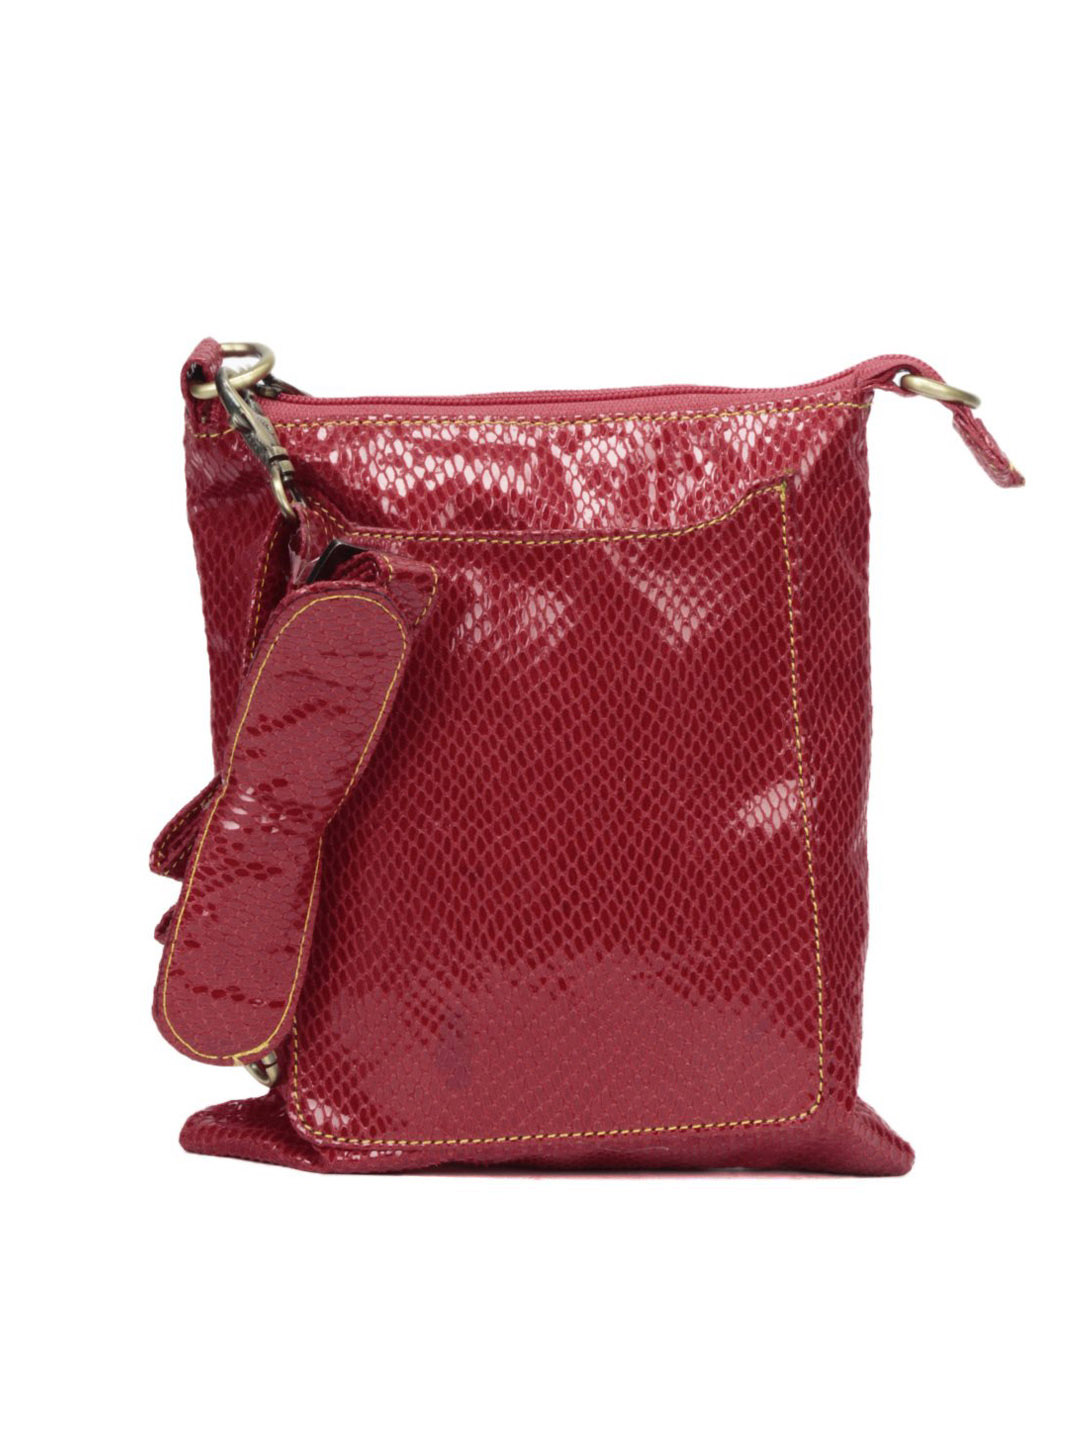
Murcia Women Red Sling Bag
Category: Accessories / Bags / Handbags
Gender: Women
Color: Red
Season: Winter 2015
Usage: Casual